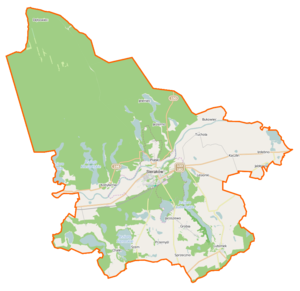
Sieraków est une gmina mixte du powiat de Międzychód, Grande-Pologne, dans le centre-ouest de la Pologne. Son siège est la ville de Sieraków, qui se situe environ 16 km à l'est de Międzychód et 62 km au nord-ouest de la capitale régionale Poznań.